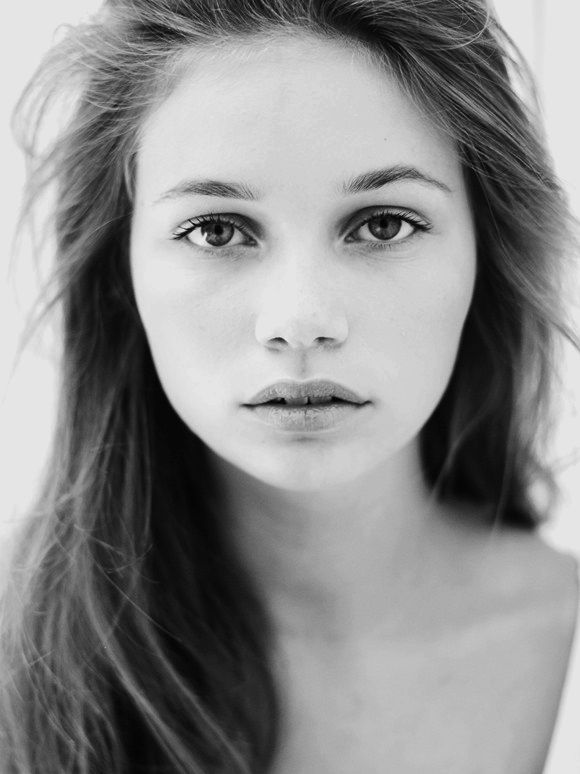
Gender: women